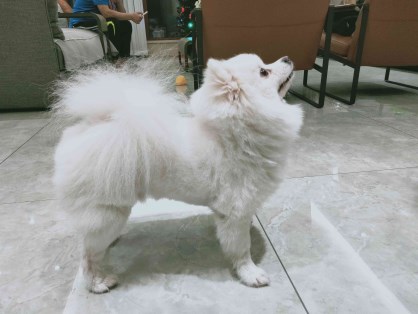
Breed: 1936-n000005-Pomeranian